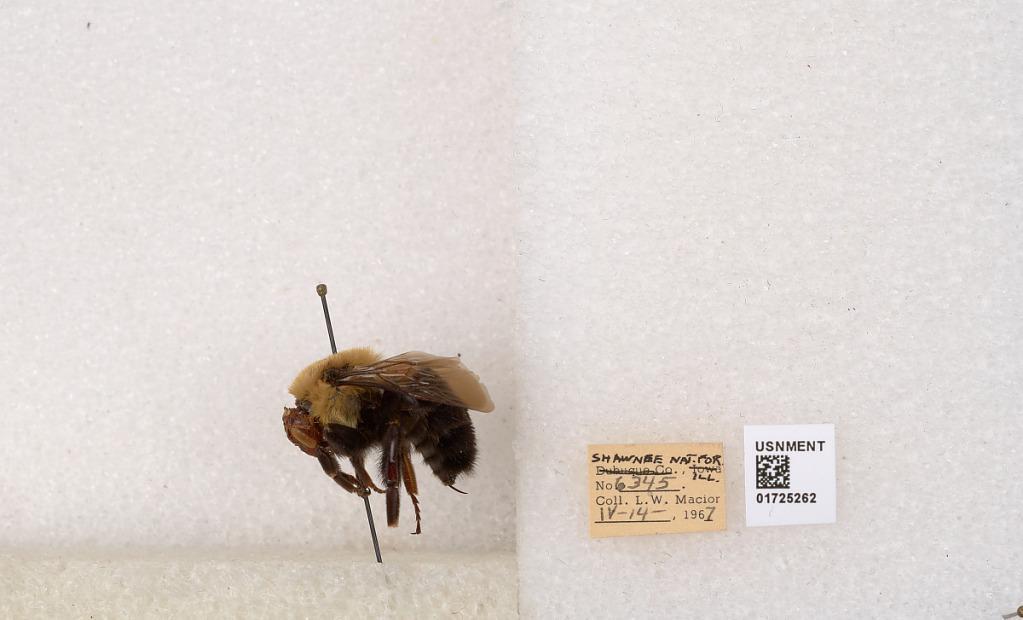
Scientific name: Bombus impatiens Cresson
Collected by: L. Macior
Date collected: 1967-4-14
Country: United States
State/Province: Illinois
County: Johnson
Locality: Shawnee National Forest
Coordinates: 37.5114, -88.8011